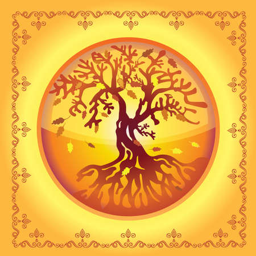
vector illustration of an autumn background